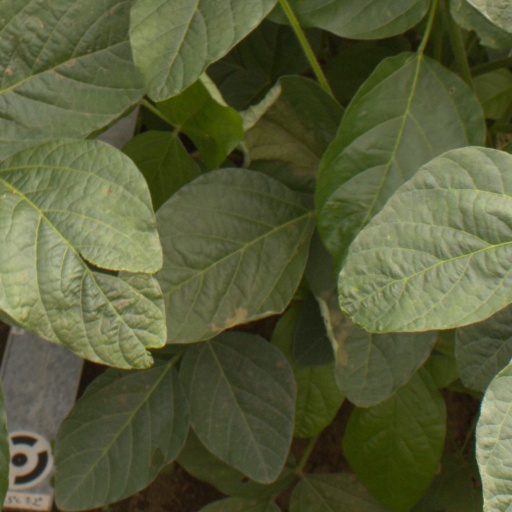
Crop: soybean